Grey francolin

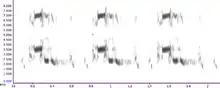
Sonogram of grey francolin's Call.

The loud calls of the birds are commonly heard early in the mornings. Pairs of birds will sometimes engage in a duet. The female call is a "tee...tee...tee" repeated and sometimes a "kila..kila..kila" and the challenge call "kateela..kateela..kateela" is a duet. They are usually seen in small groups.